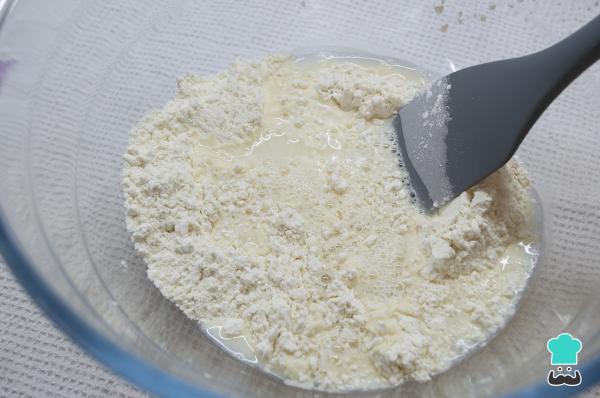
Añade poco a poco el agua caliente y mezcla con una cuchara, espátula o tenedor haciendo movimientos circulares. No es necesario hervir el agua, con calentarla un minuto en el microondas es suficiente.